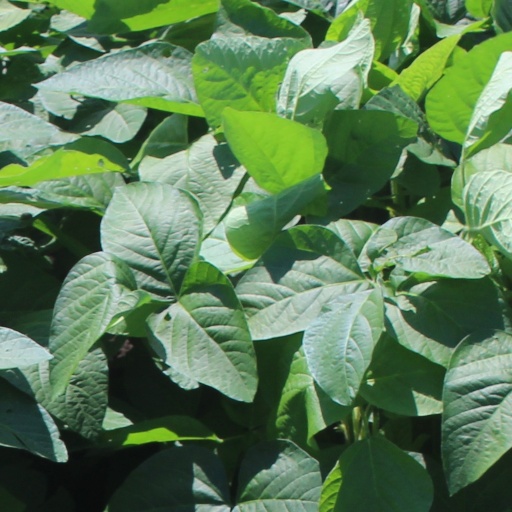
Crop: soybean